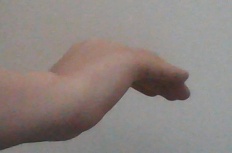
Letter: haa